Charles Wesley Powell

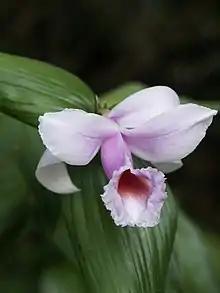
Sobraila decora. See Powell's specimen <a href="http%3A//ids.lib.harvard.edu/ids/view/5284217">February 1915

Life in early 1900s Panama presented a unique opportunity for Powell to find his passion in orchids. The labor requirement for the construction of the Panama Canal provided him with a livelihood; and an outing on the newly created Gatun Lake awakened a desire to "catch" orchids instead of fish. Soon, he would become a man on a mission: a man with direction and purpose. Powell searched high and low for beautiful, diverse, rare and new-to-science orchids with great vigor. He risked life and limb to acquire his specimens. The worldwide correspondence, camaraderie, conversation and competition among like-minded orchid lovers suited his nature. Through his later life's love, Powell caught the world by surprise; he may have caught himself by surprise. Charles Wesley Powell's donation was the manifestation of his calling to serve mankind by contributing to the greater common good: a permanent legacy of his work. As a late bloomer, he made his mark with orchids.